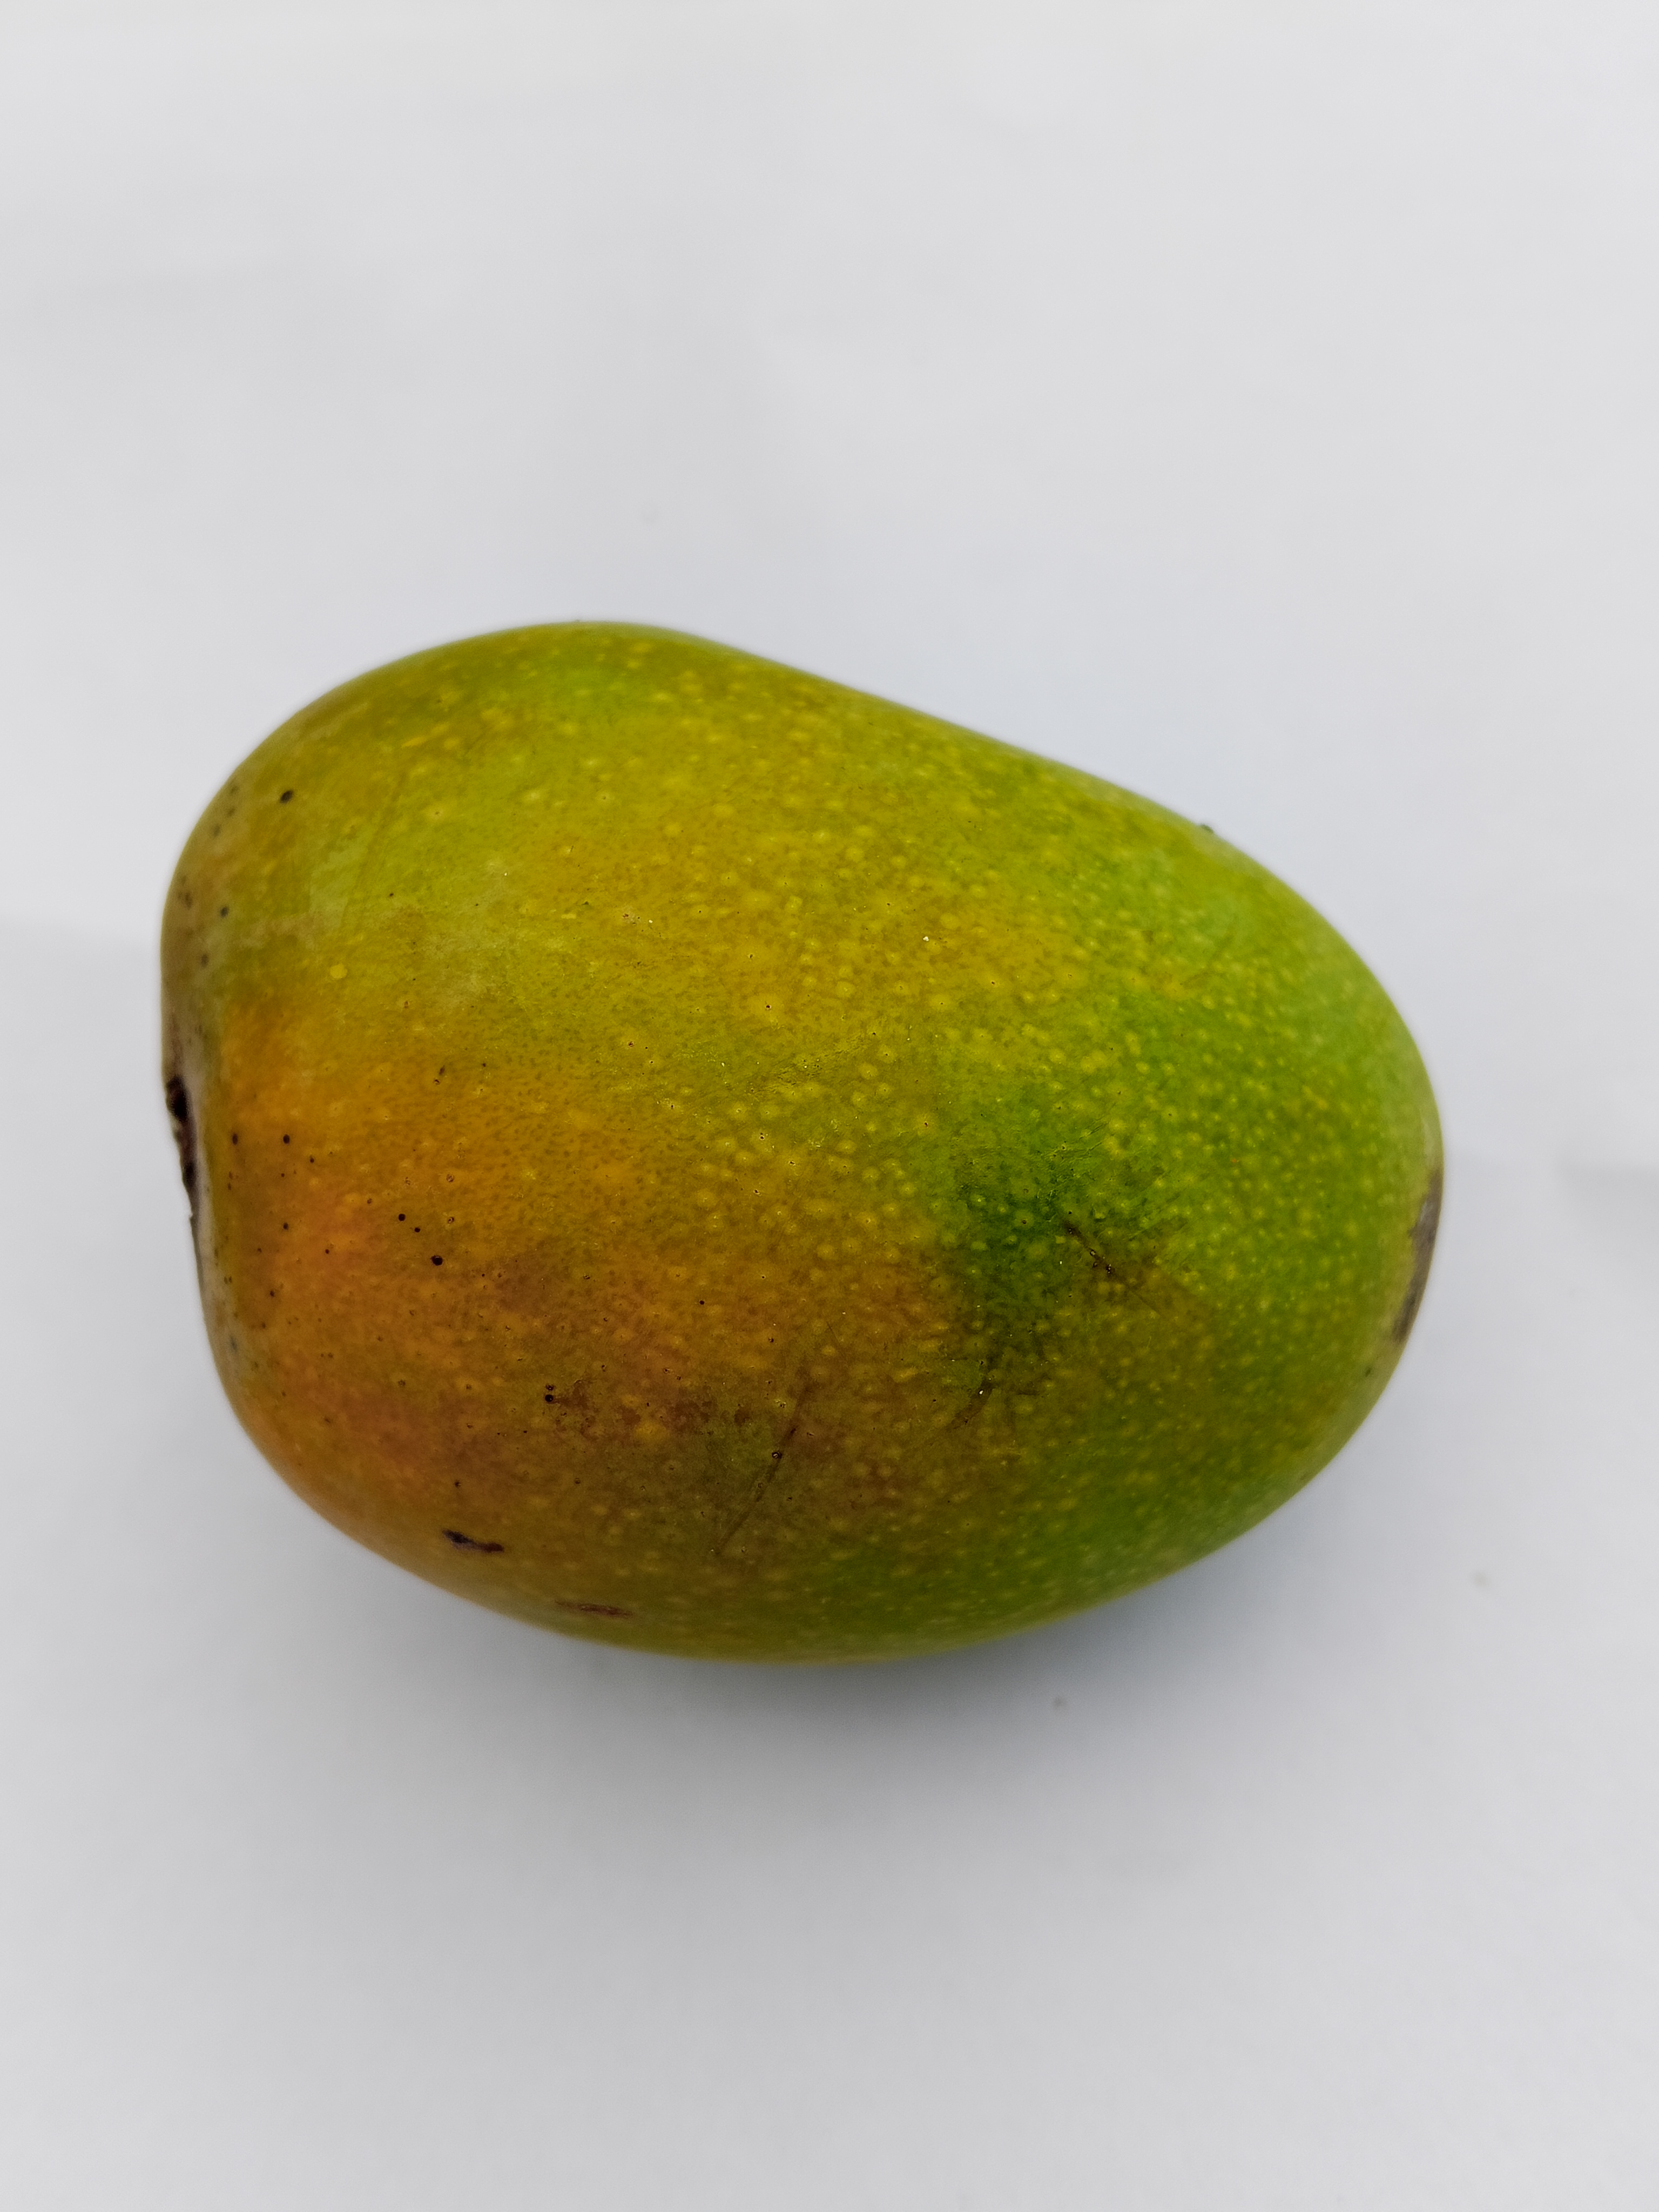
Mango variety: Himsagar